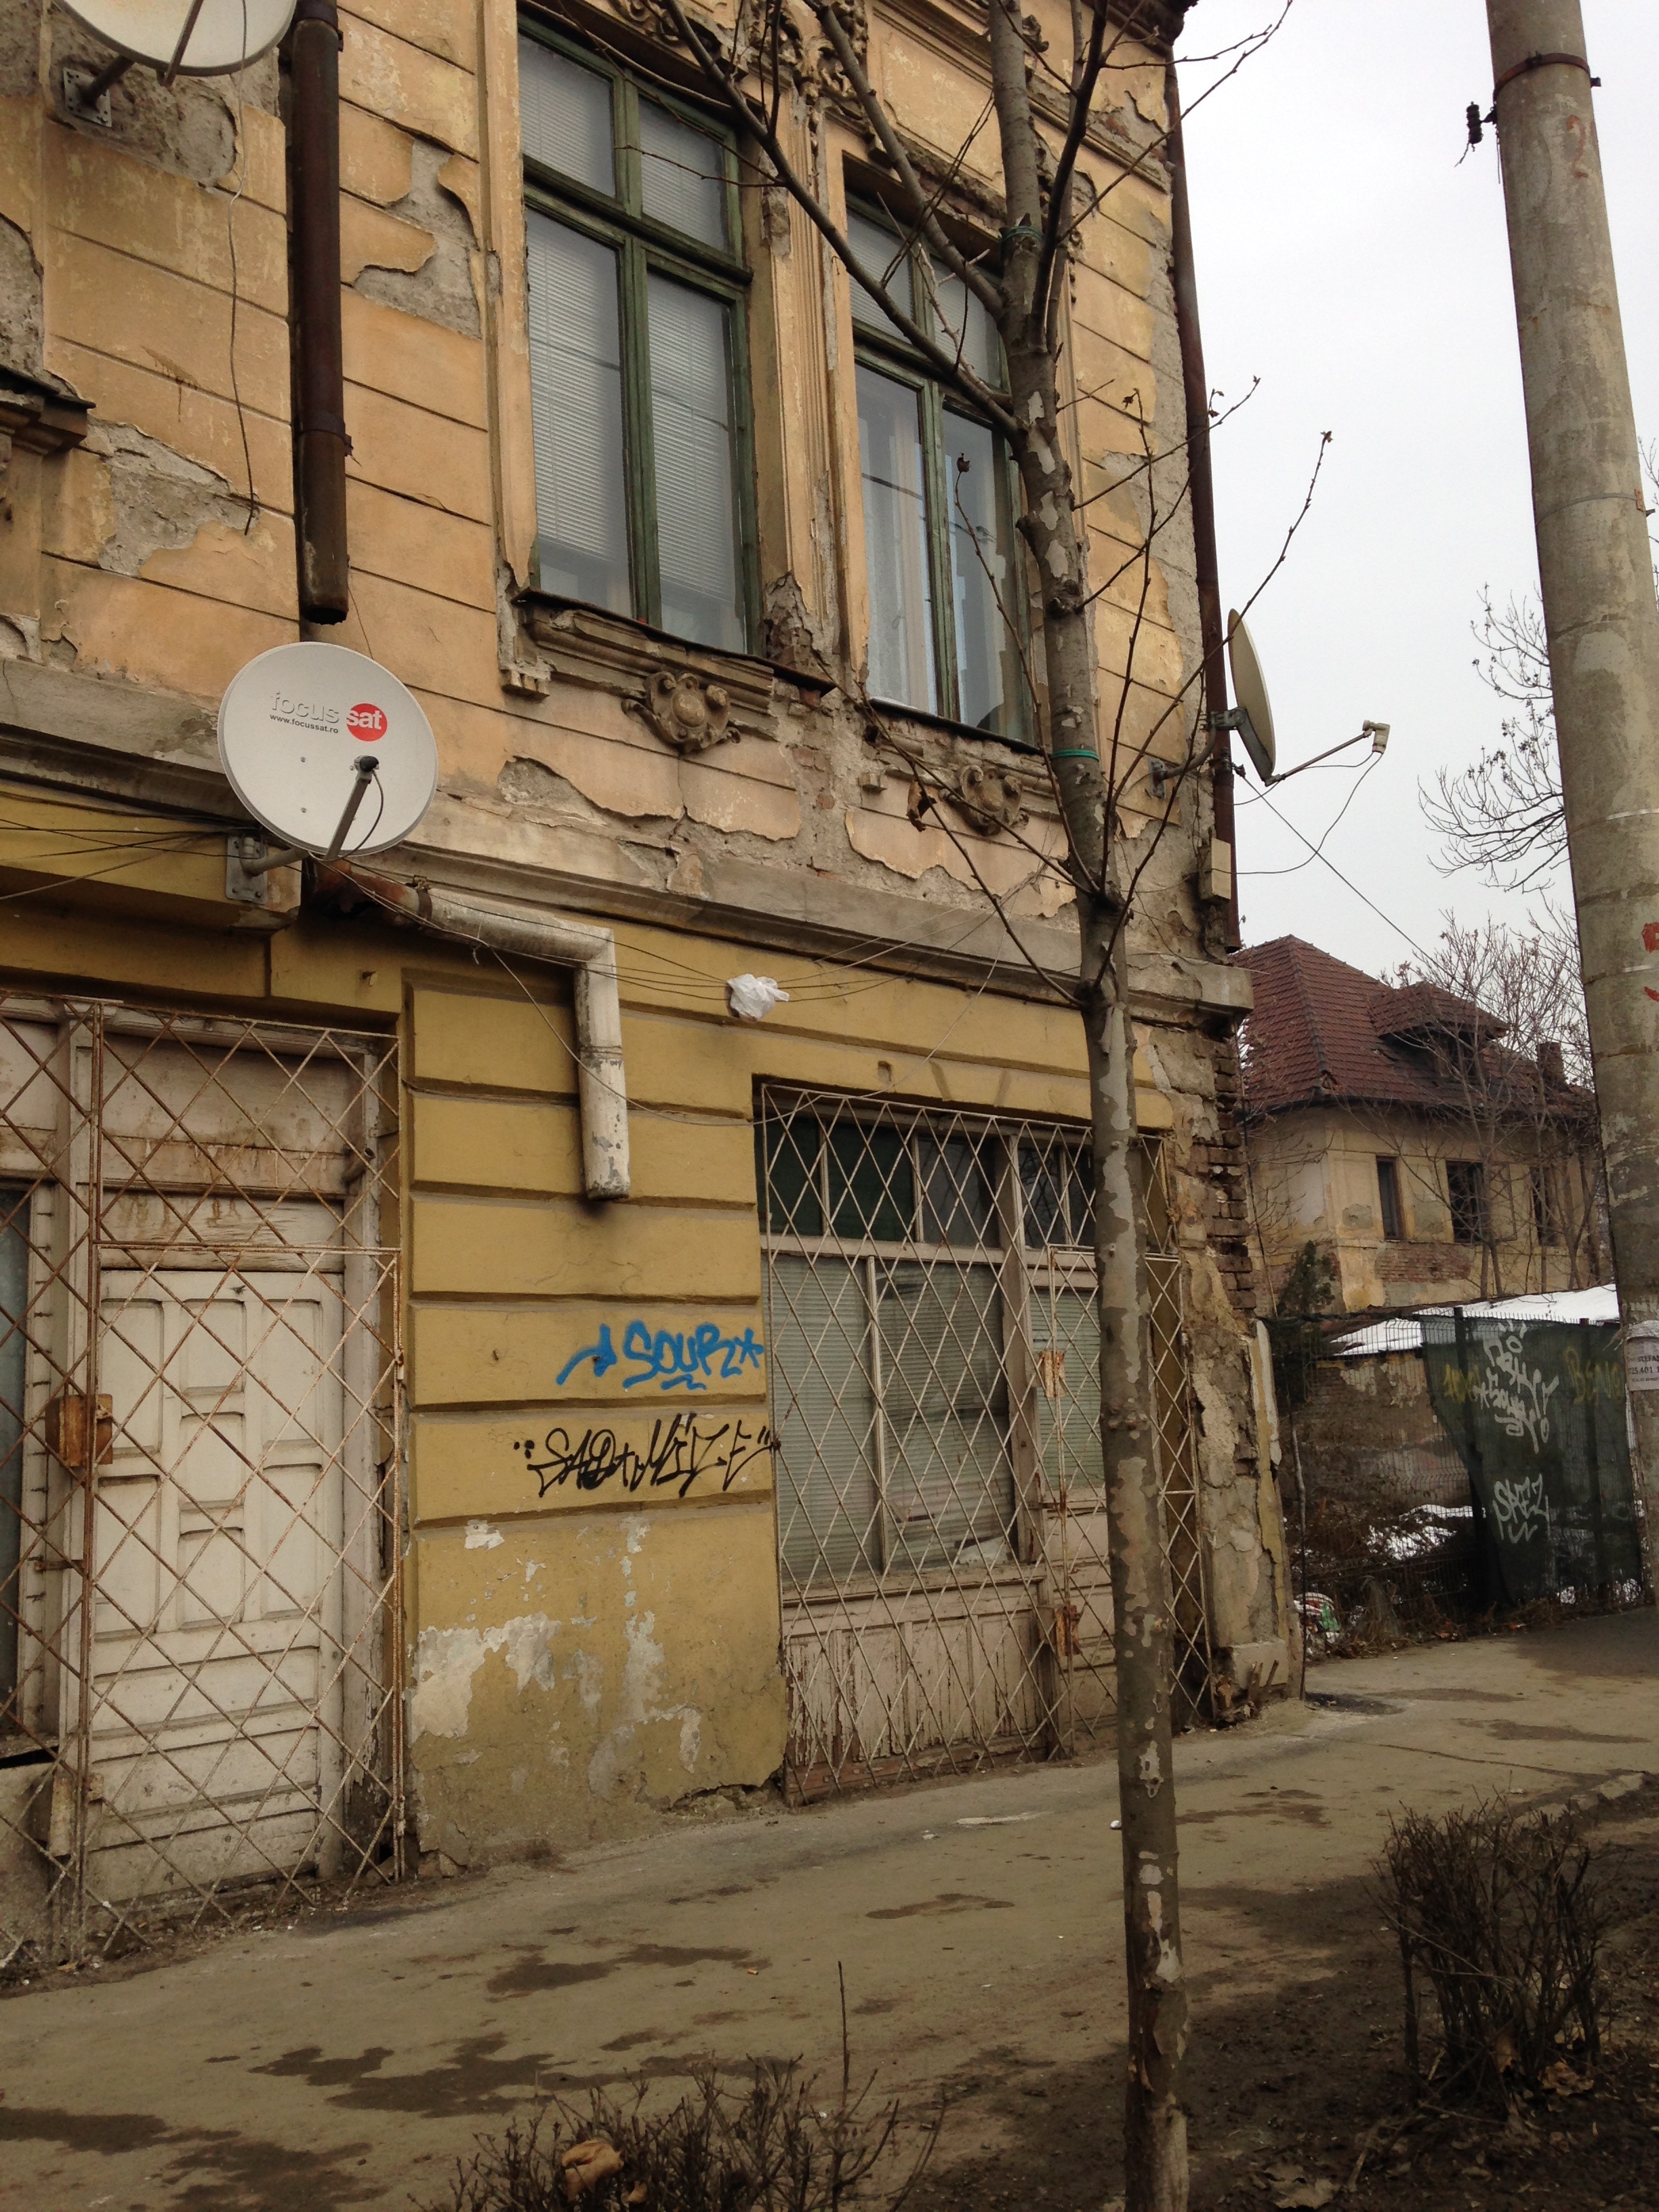
road, street, house, town, alley, city, wall, village, facade, satellite dish, art, infrastructure, bucharest, neighbourhood, urban area, ancient history, human settlement, building demolished